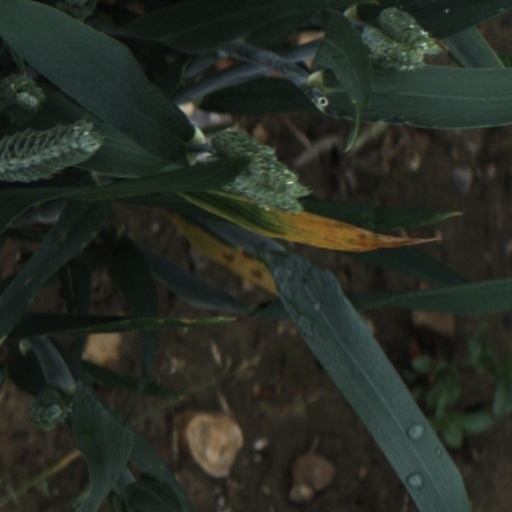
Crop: wheat